Pieter Bruegel the Elder

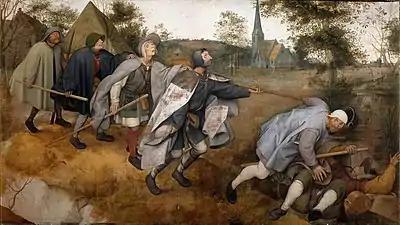
"The Blind Leading the Blind", 1568

In contrast, scholars of the last six decades have emphasised the intellectual content of his work, and conclude: "There is, in fact, every reason to think that Pieter Bruegel was a townsman and a highly educated one, on friendly terms with the humanists of his time", ignoring van Mander's "dorp" and just placing his childhood in Breda itself. Breda was already a significant centre as the base of the House of Orange-Nassau, with a population of some 8,000, although 90% of its 1300 houses were destroyed in a fire in 1534. This reversal can be taken to excess; although Bruegel moved in highly educated humanist circles, it seems "he had not mastered Latin", and had others add the Latin captions in some of his drawings.